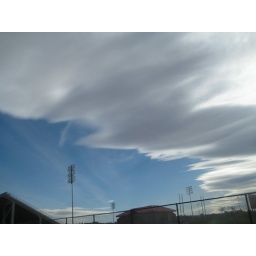
Bright blue sky blanketed by the smooth cushie softness of the fluffy feathered comforter.